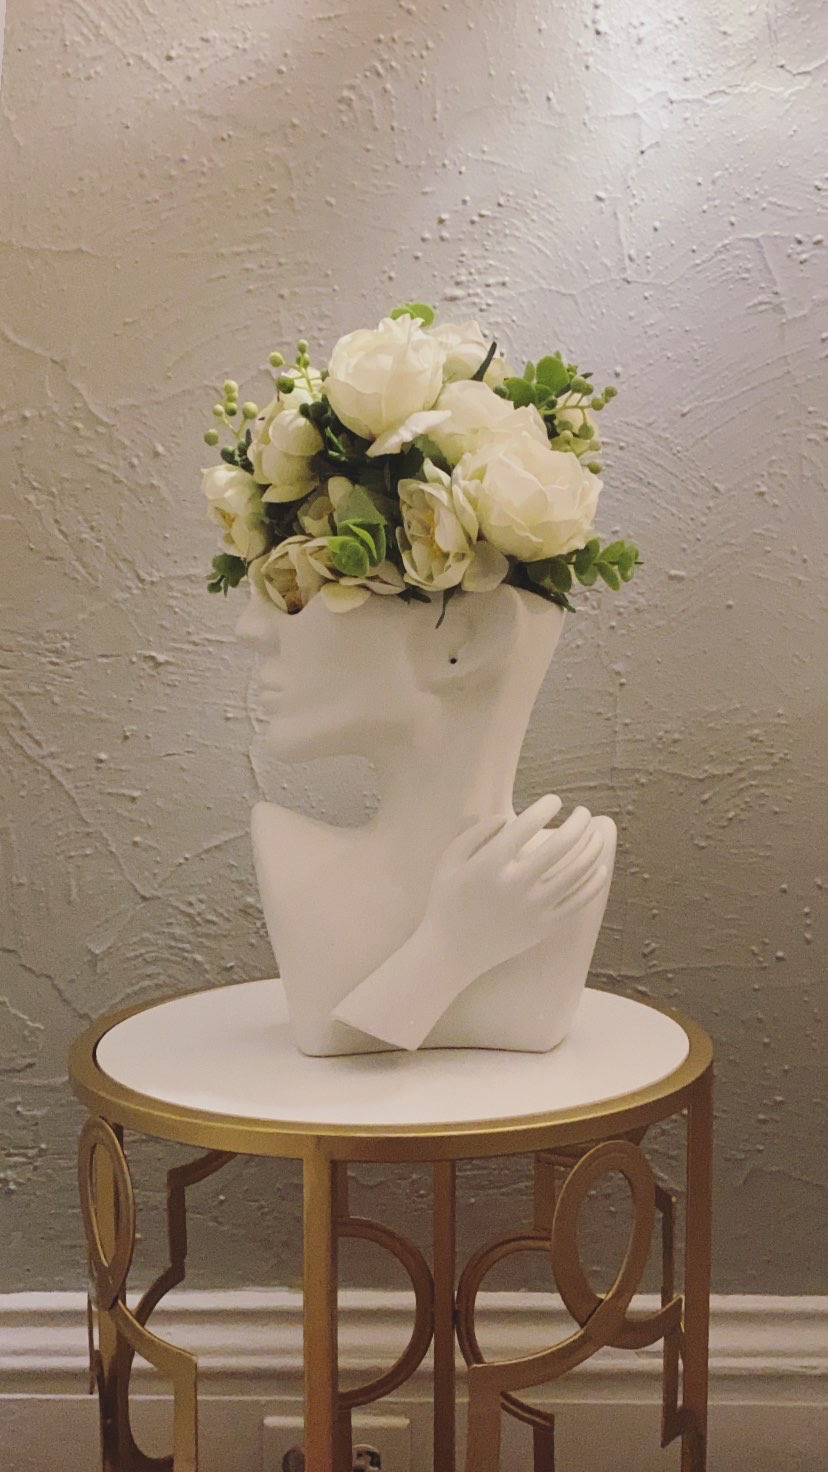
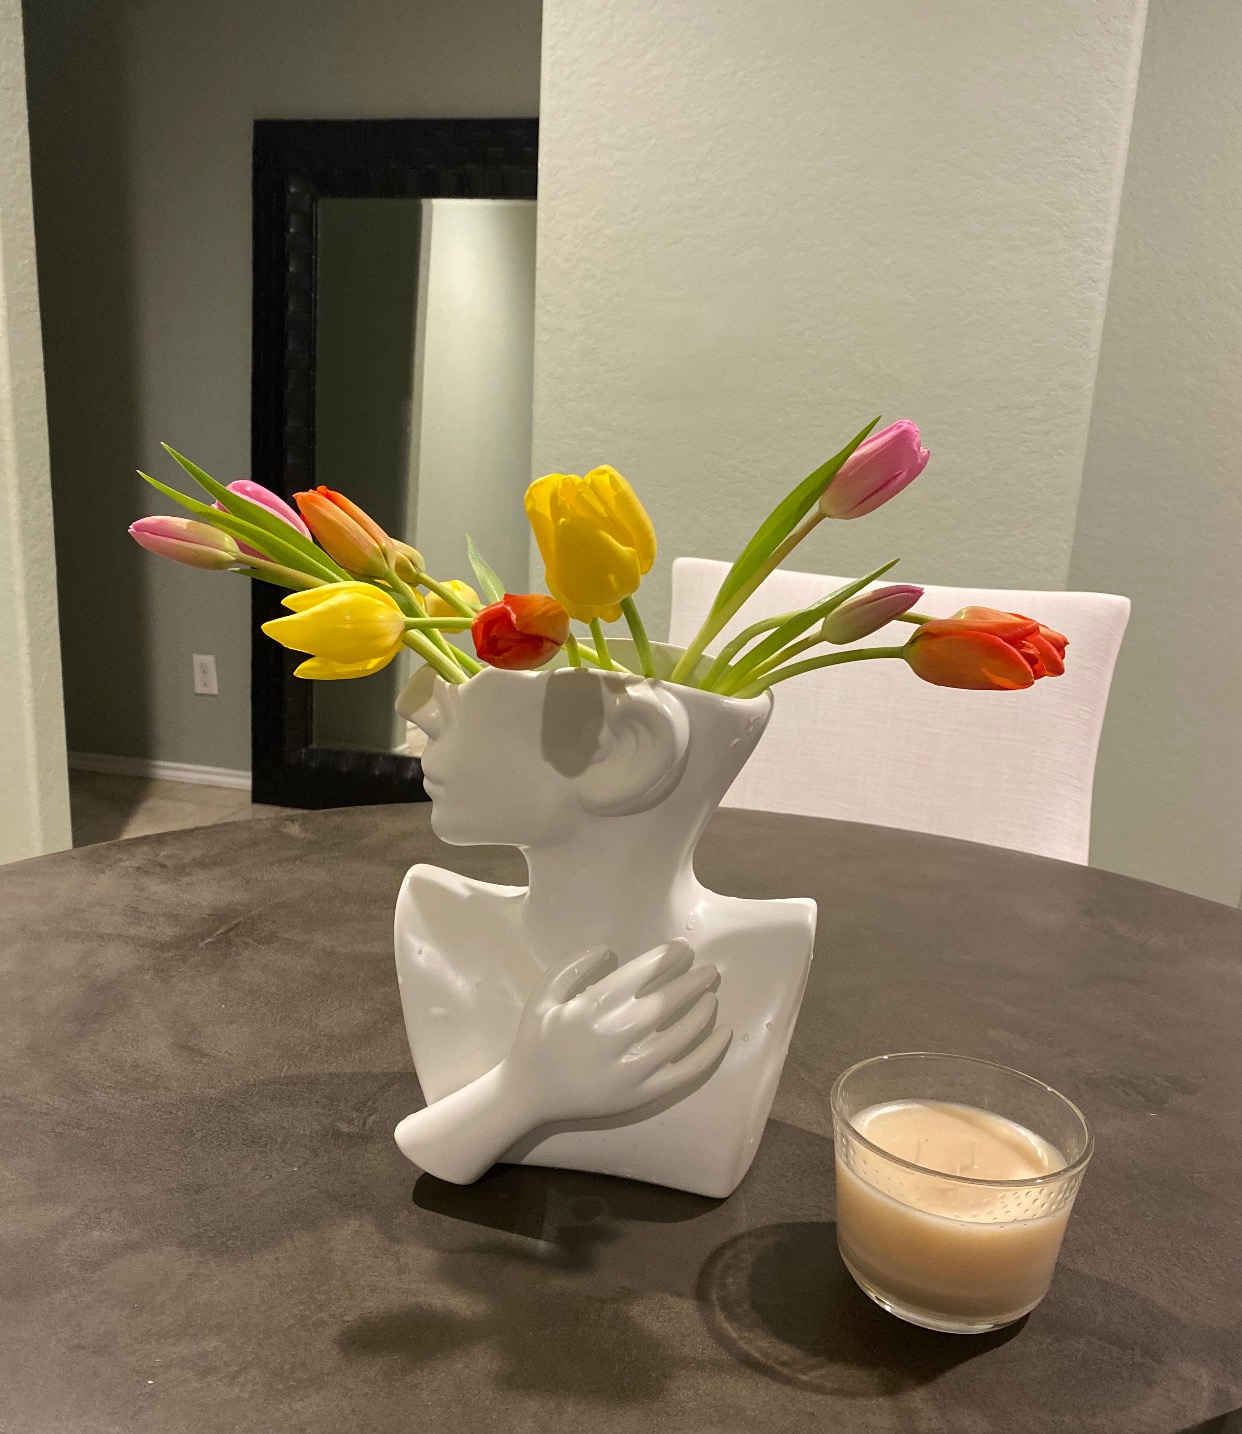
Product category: vase
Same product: yes